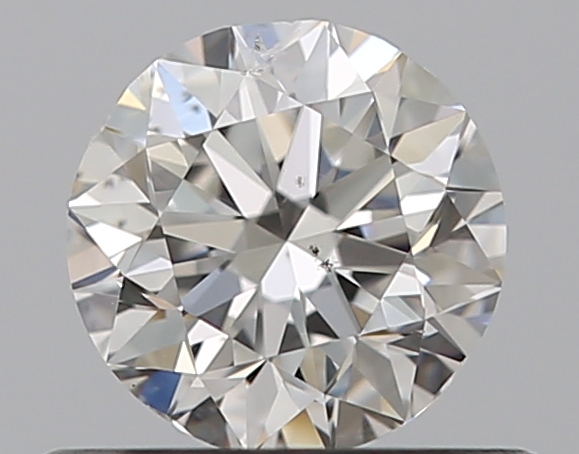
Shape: round
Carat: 0.5
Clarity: SI2
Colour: G
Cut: VG
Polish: EX
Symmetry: VG
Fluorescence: N
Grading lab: GIA
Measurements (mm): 4.93 x 4.98 x 3.19